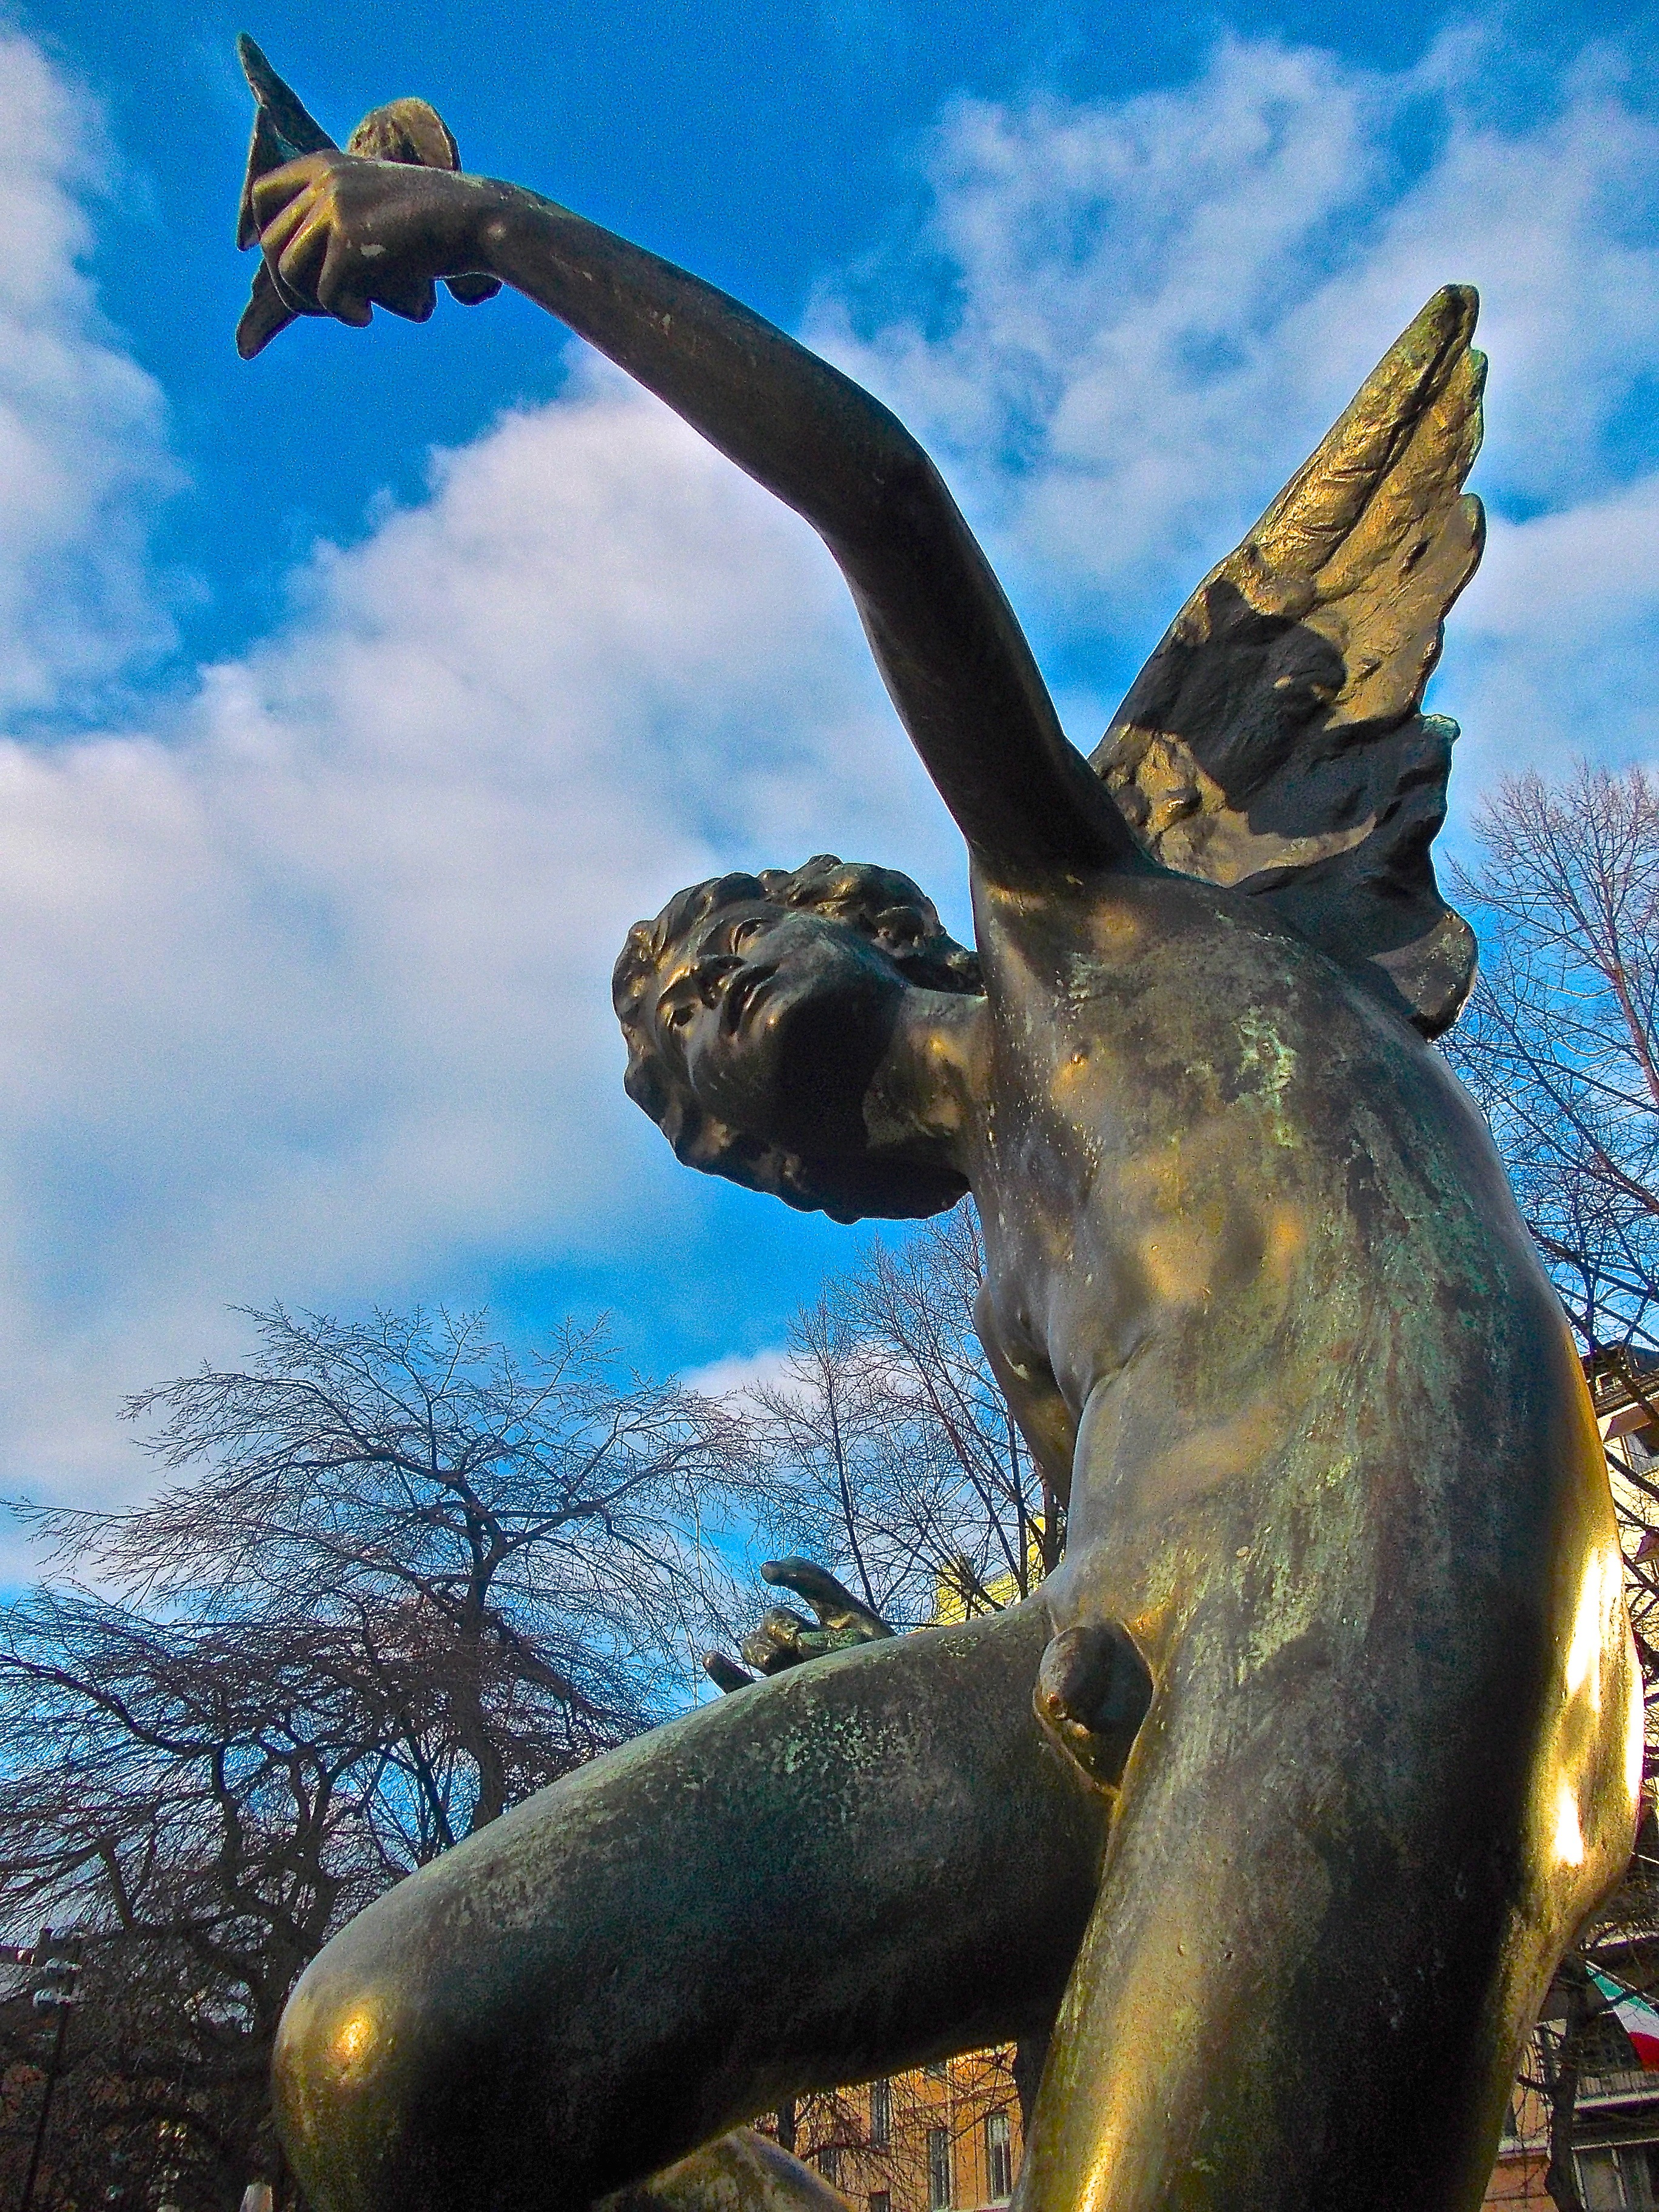
monument, wildlife, statue, blue sky, sculpture, angel, art, wings, stockholm, cherub, mariatorget